Halsall railway station

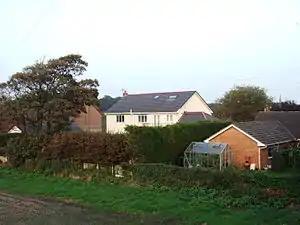
The site of Halsall railway station in 2007. The white house in the centre, now a private residence, is the old station building. The track ran parallel to the edge of the field

Halsall railway station was a railway station in the village of Halsall, Lancashire, on the Liverpool, Southport and Preston Junction Railway. Situated north of Carr Moss Lane, it opened on 1 November 1887 and closed on 26 September 1938. The tracks were lifted shortly after the line closed in 1952, though the station building survives as a private residence. The "Altcar Bob" service once operated through this station.